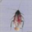
Label: cockroach